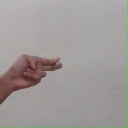
अक्षर: ह